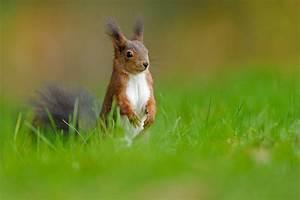
squirrel